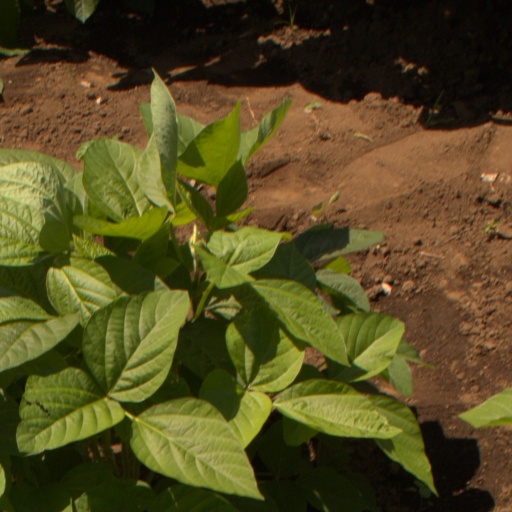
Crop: soybean